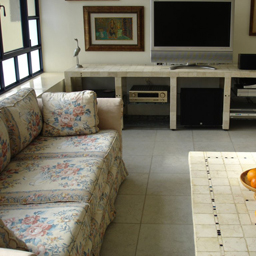
Room type: livingroom